Hospital de Sant Pau

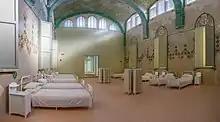
Interior of the hospital

Although the hospital's current 26 buildings date from the 20th century, the Hospital de la Santa Creu (the last part of its name, "Sant Pau", was added in honour of the banker, Pau Gil, who paid for the new buildings in the 20th century) was founded in 1401 when six small medieval hospitals merged. The hospital's former buildings near the center of Barcelona date from the 15th century, and now house an art school ("Escola Massana") and the Biblioteca de Catalunya (National Library of Catalonia).